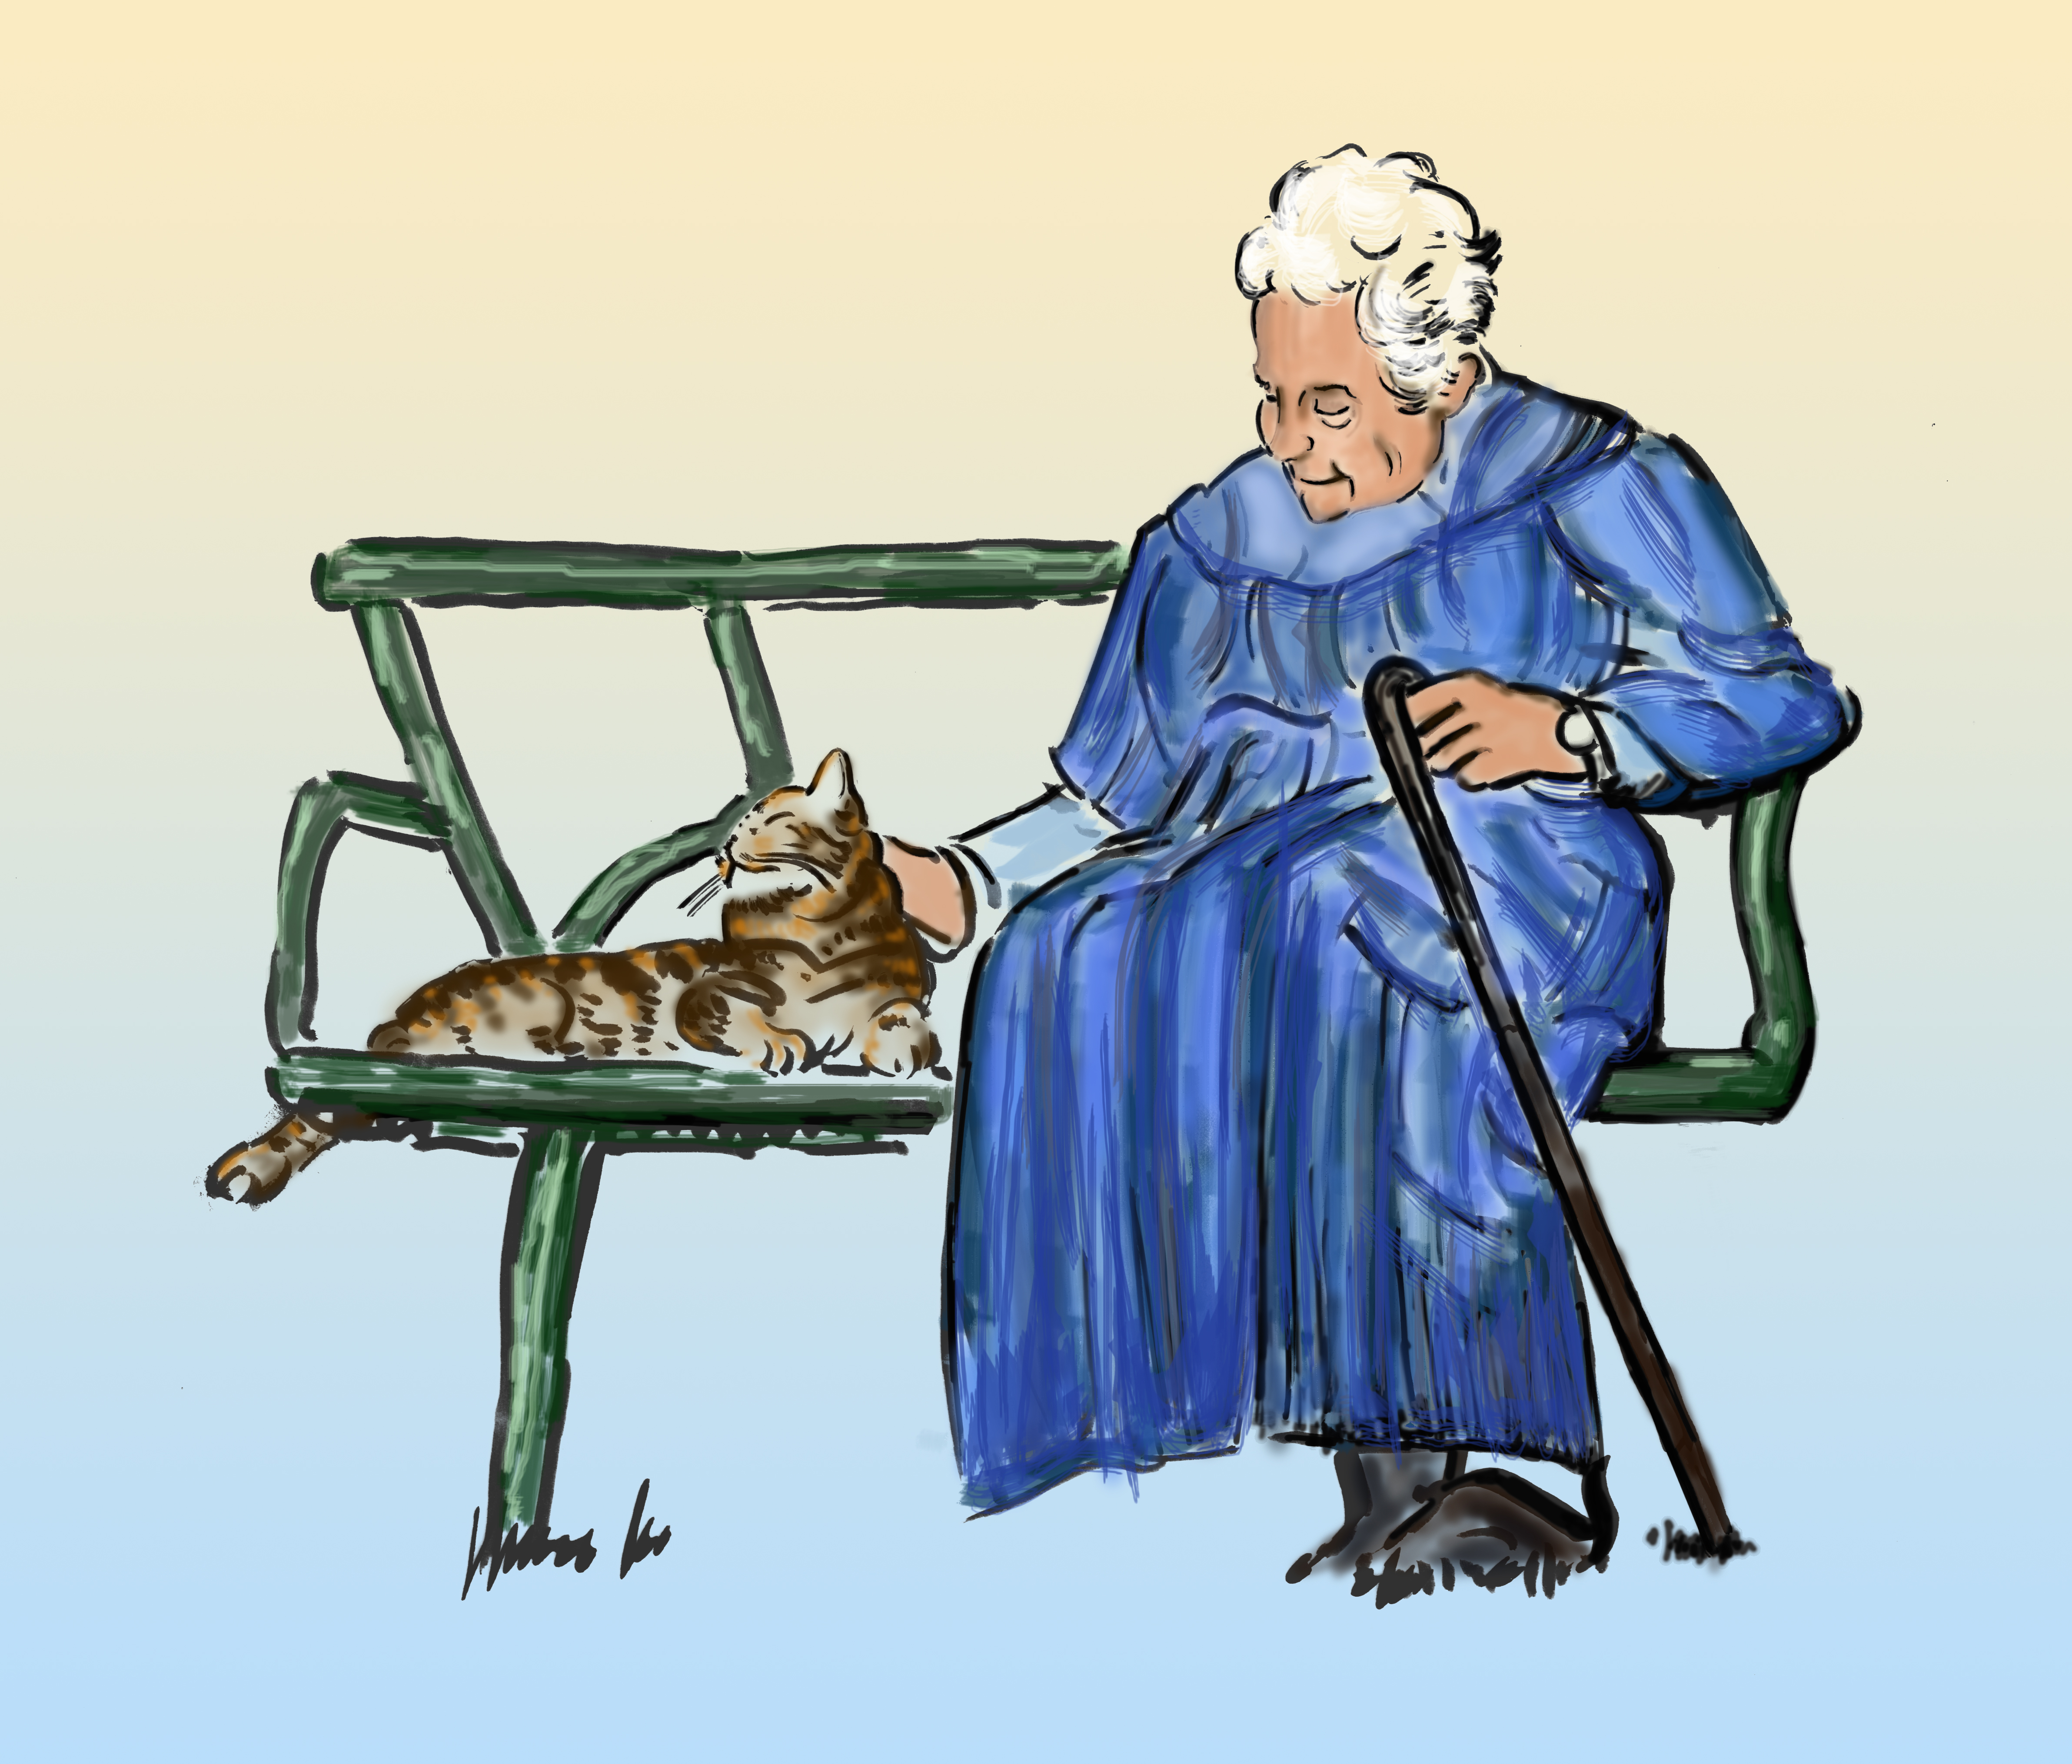
sitting, feline, cats, compagnie, sketch, drawing, illustration, chats, katzen, vieillesse, vivreensemble, accompagnement, alterheim, alterheit, cartoon, human positions